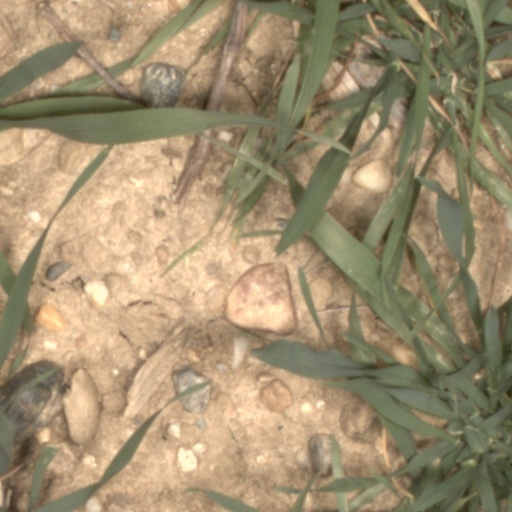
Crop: wheat